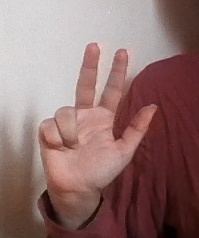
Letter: al